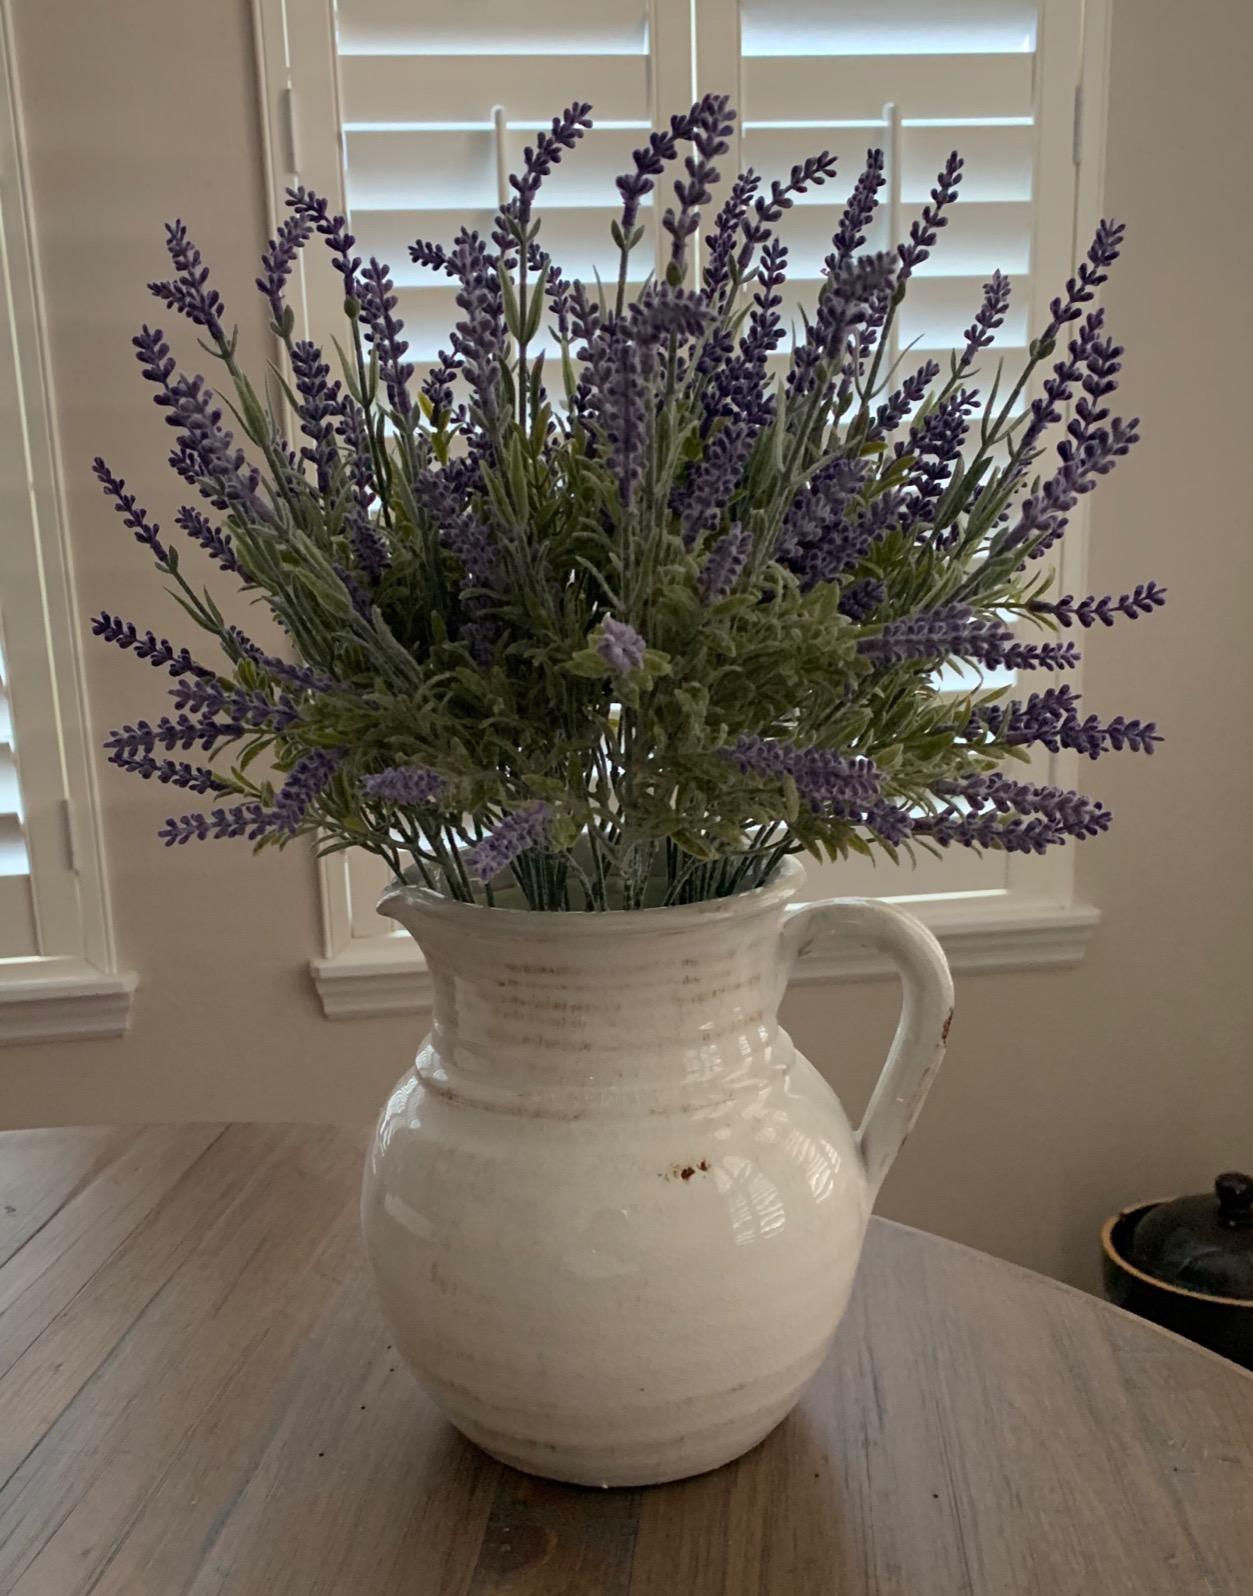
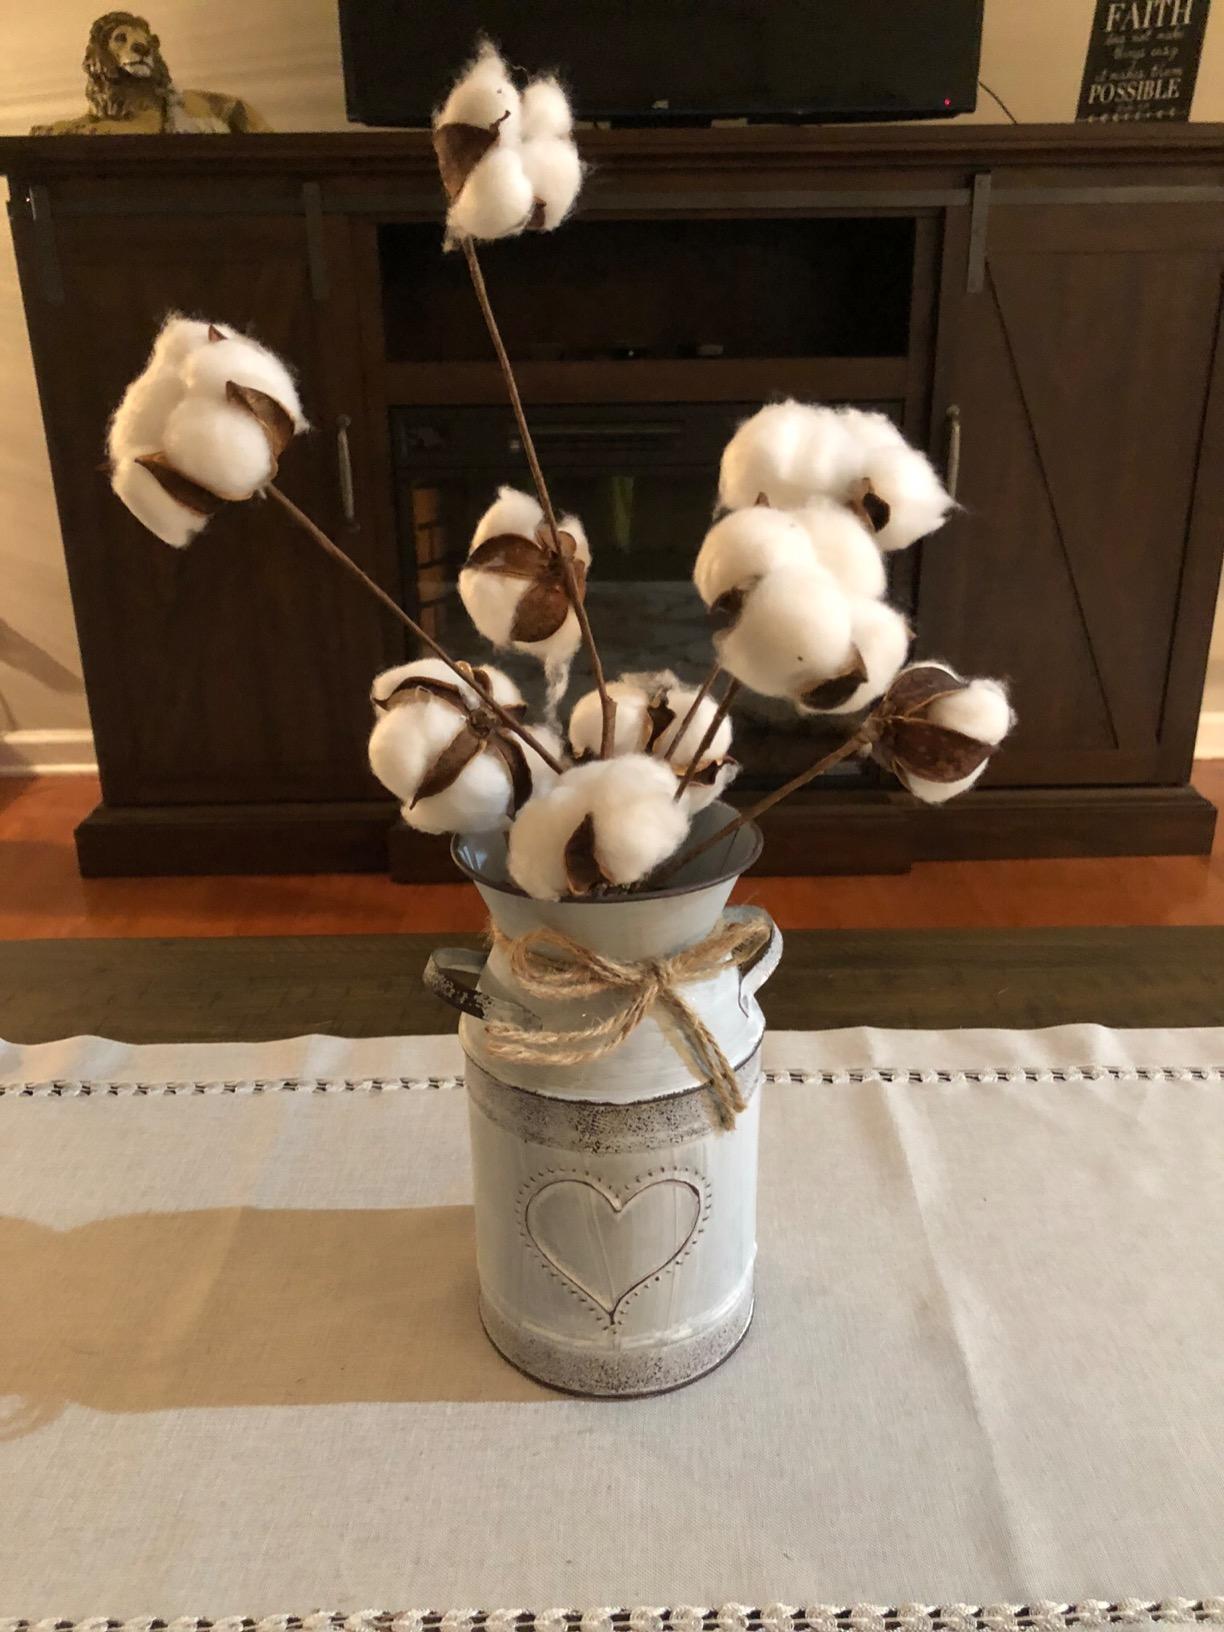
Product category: vase
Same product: no